IBM PS/2 Model 25

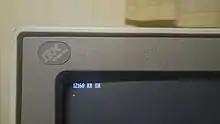
Case badge on a Model 25 SX

IBM unveiled the Model 25 on August 4, 1987. It is the fifth entry of the Personal System/2 range. The first Model 25 is powered by an Intel 8086 running at 8 MHz, roughly twice the speed of the original IBM Personal Computer. A college student-oriented version of the Model 25, the Collegiate, has two 720 KB floppy drives, with a maximum RAM capacity of 640 KB, and was packaged with the official PS/2 Mouse, Windows 2.0, and four blank floppy disks.